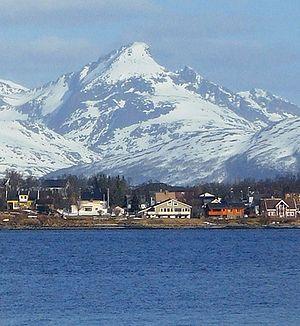
Kvaløya est la cinquième île de Norvège par la superficie avec 737 km². Il s'agit d'une île montagneuse, qui compte cinq sommets de plus de 700 mètres, et trois de plus de 1 000 mètres, le plus haut étant le Store Blåmann, avec 1 044 m.